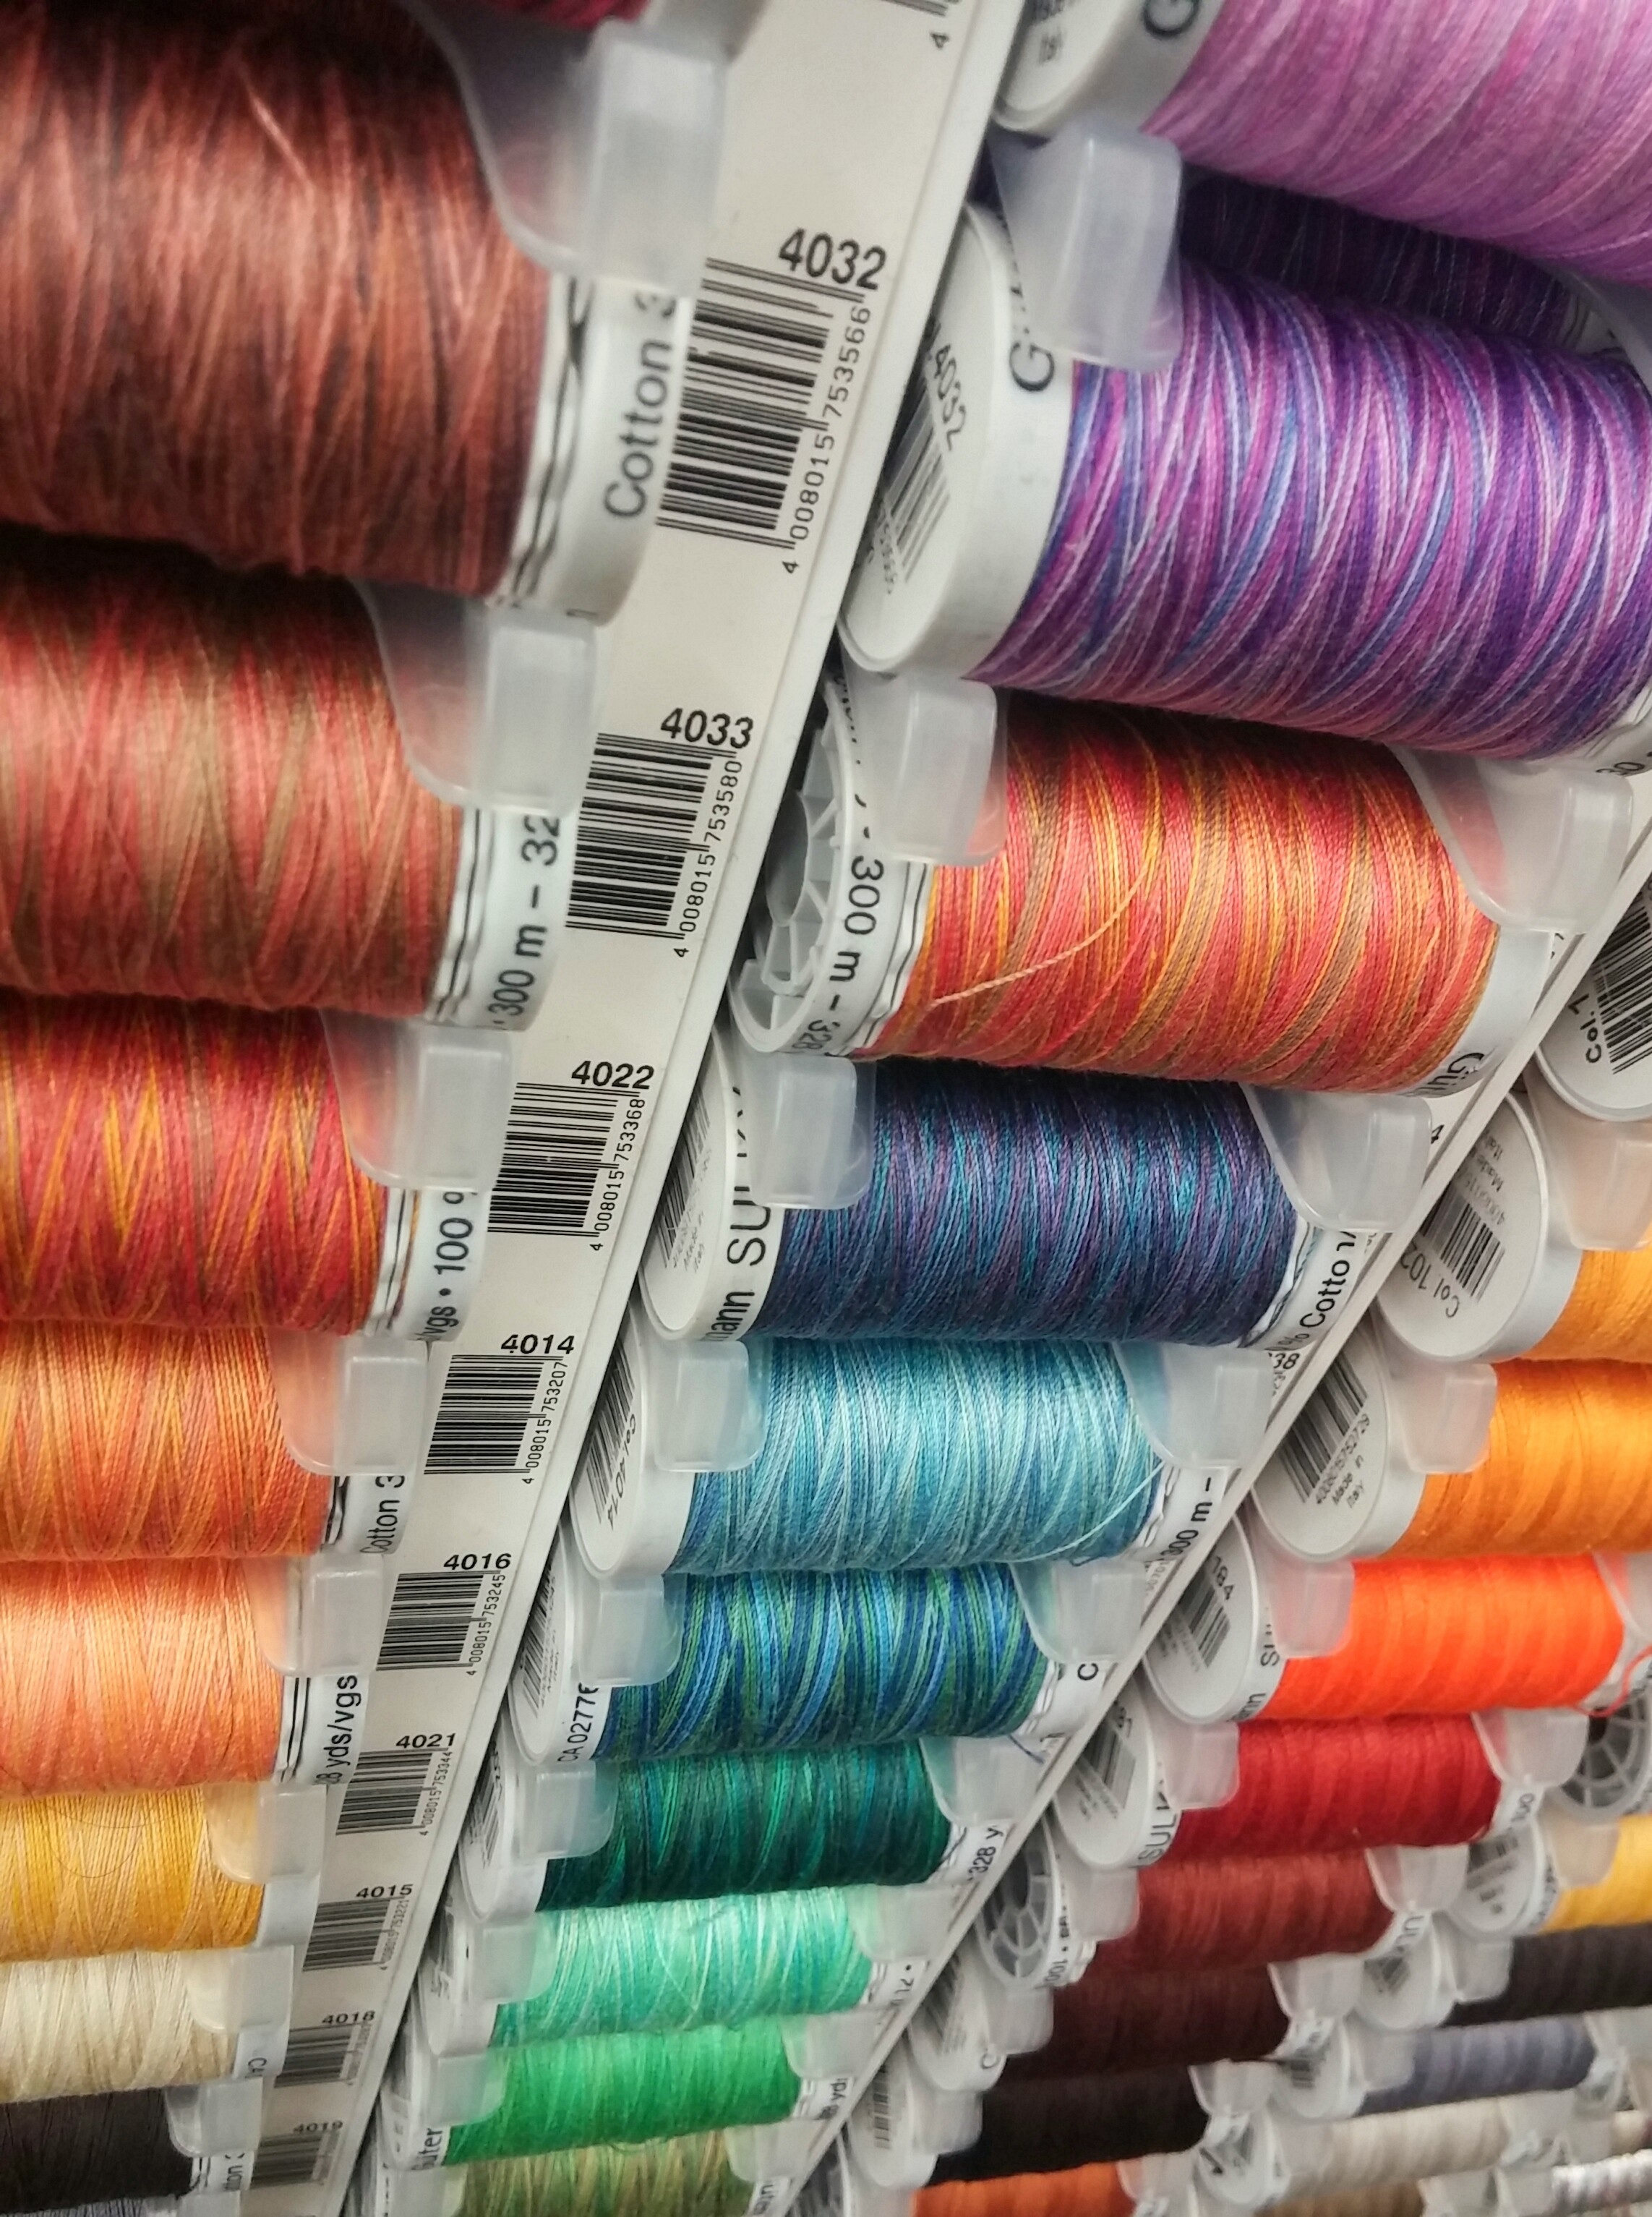
color, wool, material, sewing, thread, sew, textile, art, crafts, colours, dressmaking, threads